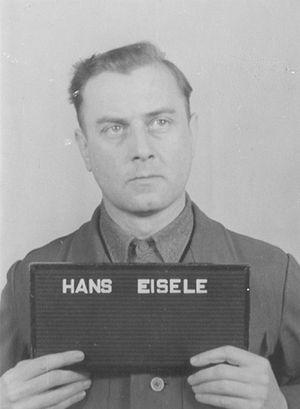
Le procès de Buchenwald est un procès de criminels de guerre conduit par l'armée des États-Unis dans la zone d'occupation américaine au tribunal militaire de Dachau. Le procès se déroula du 11 avril au 14 août 1947 dans l'ancien camp de concentration de Dachau, transformé fin avril 1945 en camp d'internement.